White Horse Tavern (Douglassville, Pennsylvania)

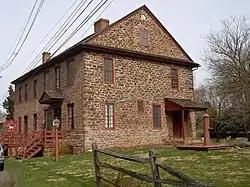
White Horse Tavern, March 2011

The White Horse Tavern is an historic, American inn and tavern that is located in Douglassville, Amity Township, Berks County, Pennsylvania.